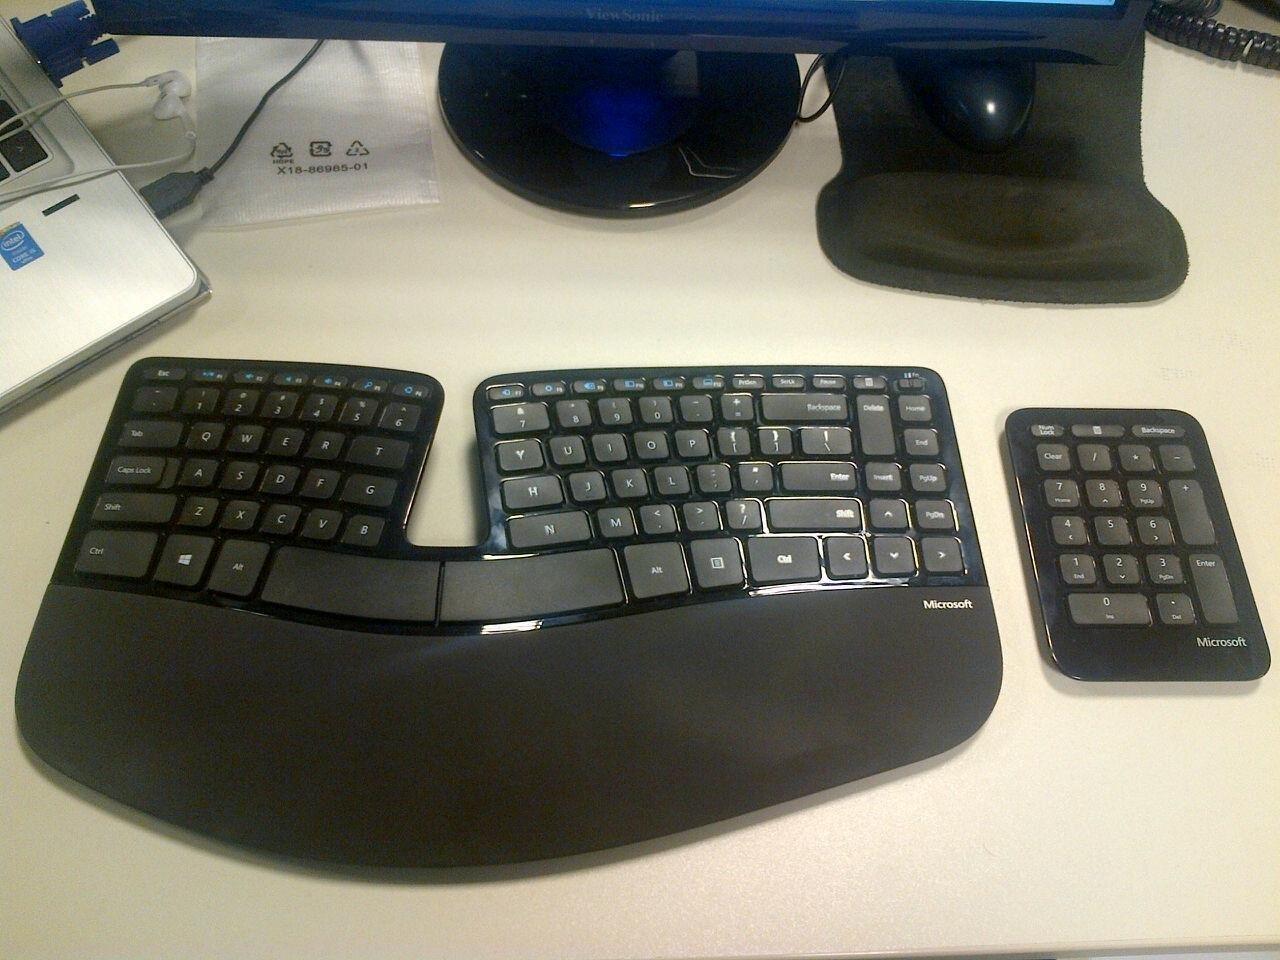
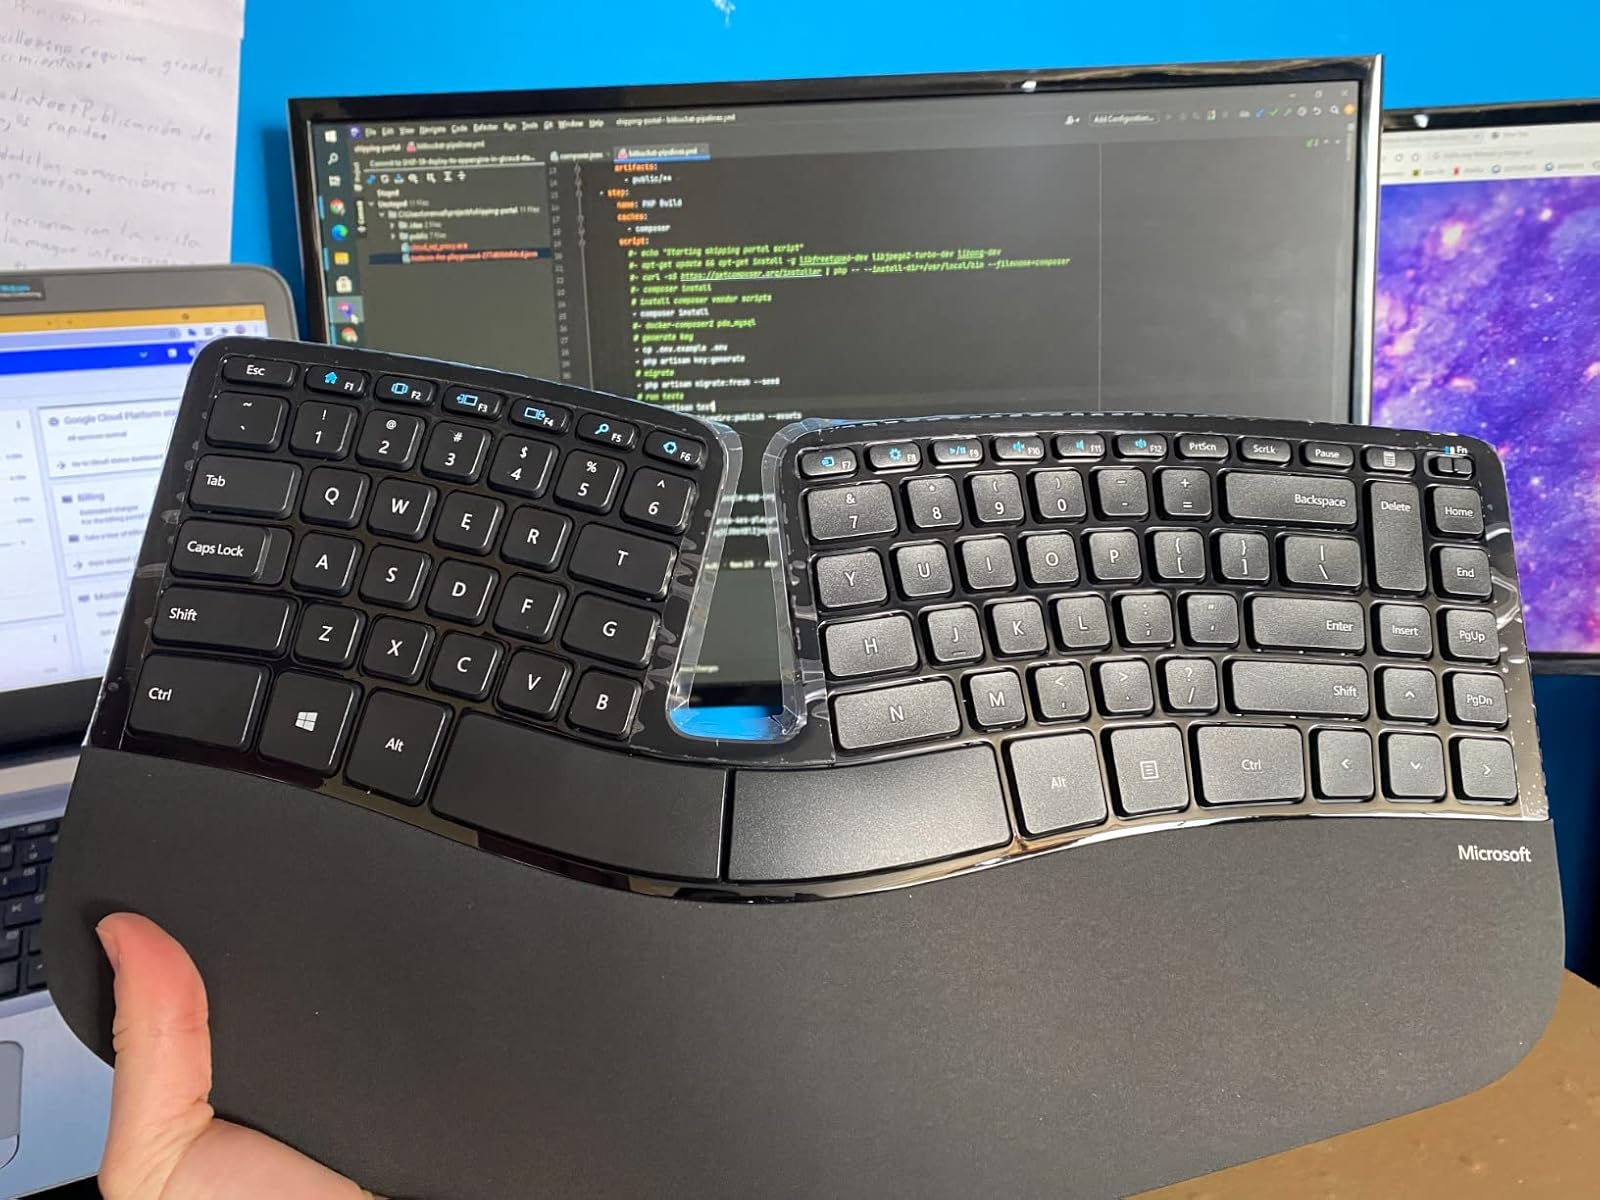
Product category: keyboard
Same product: yes